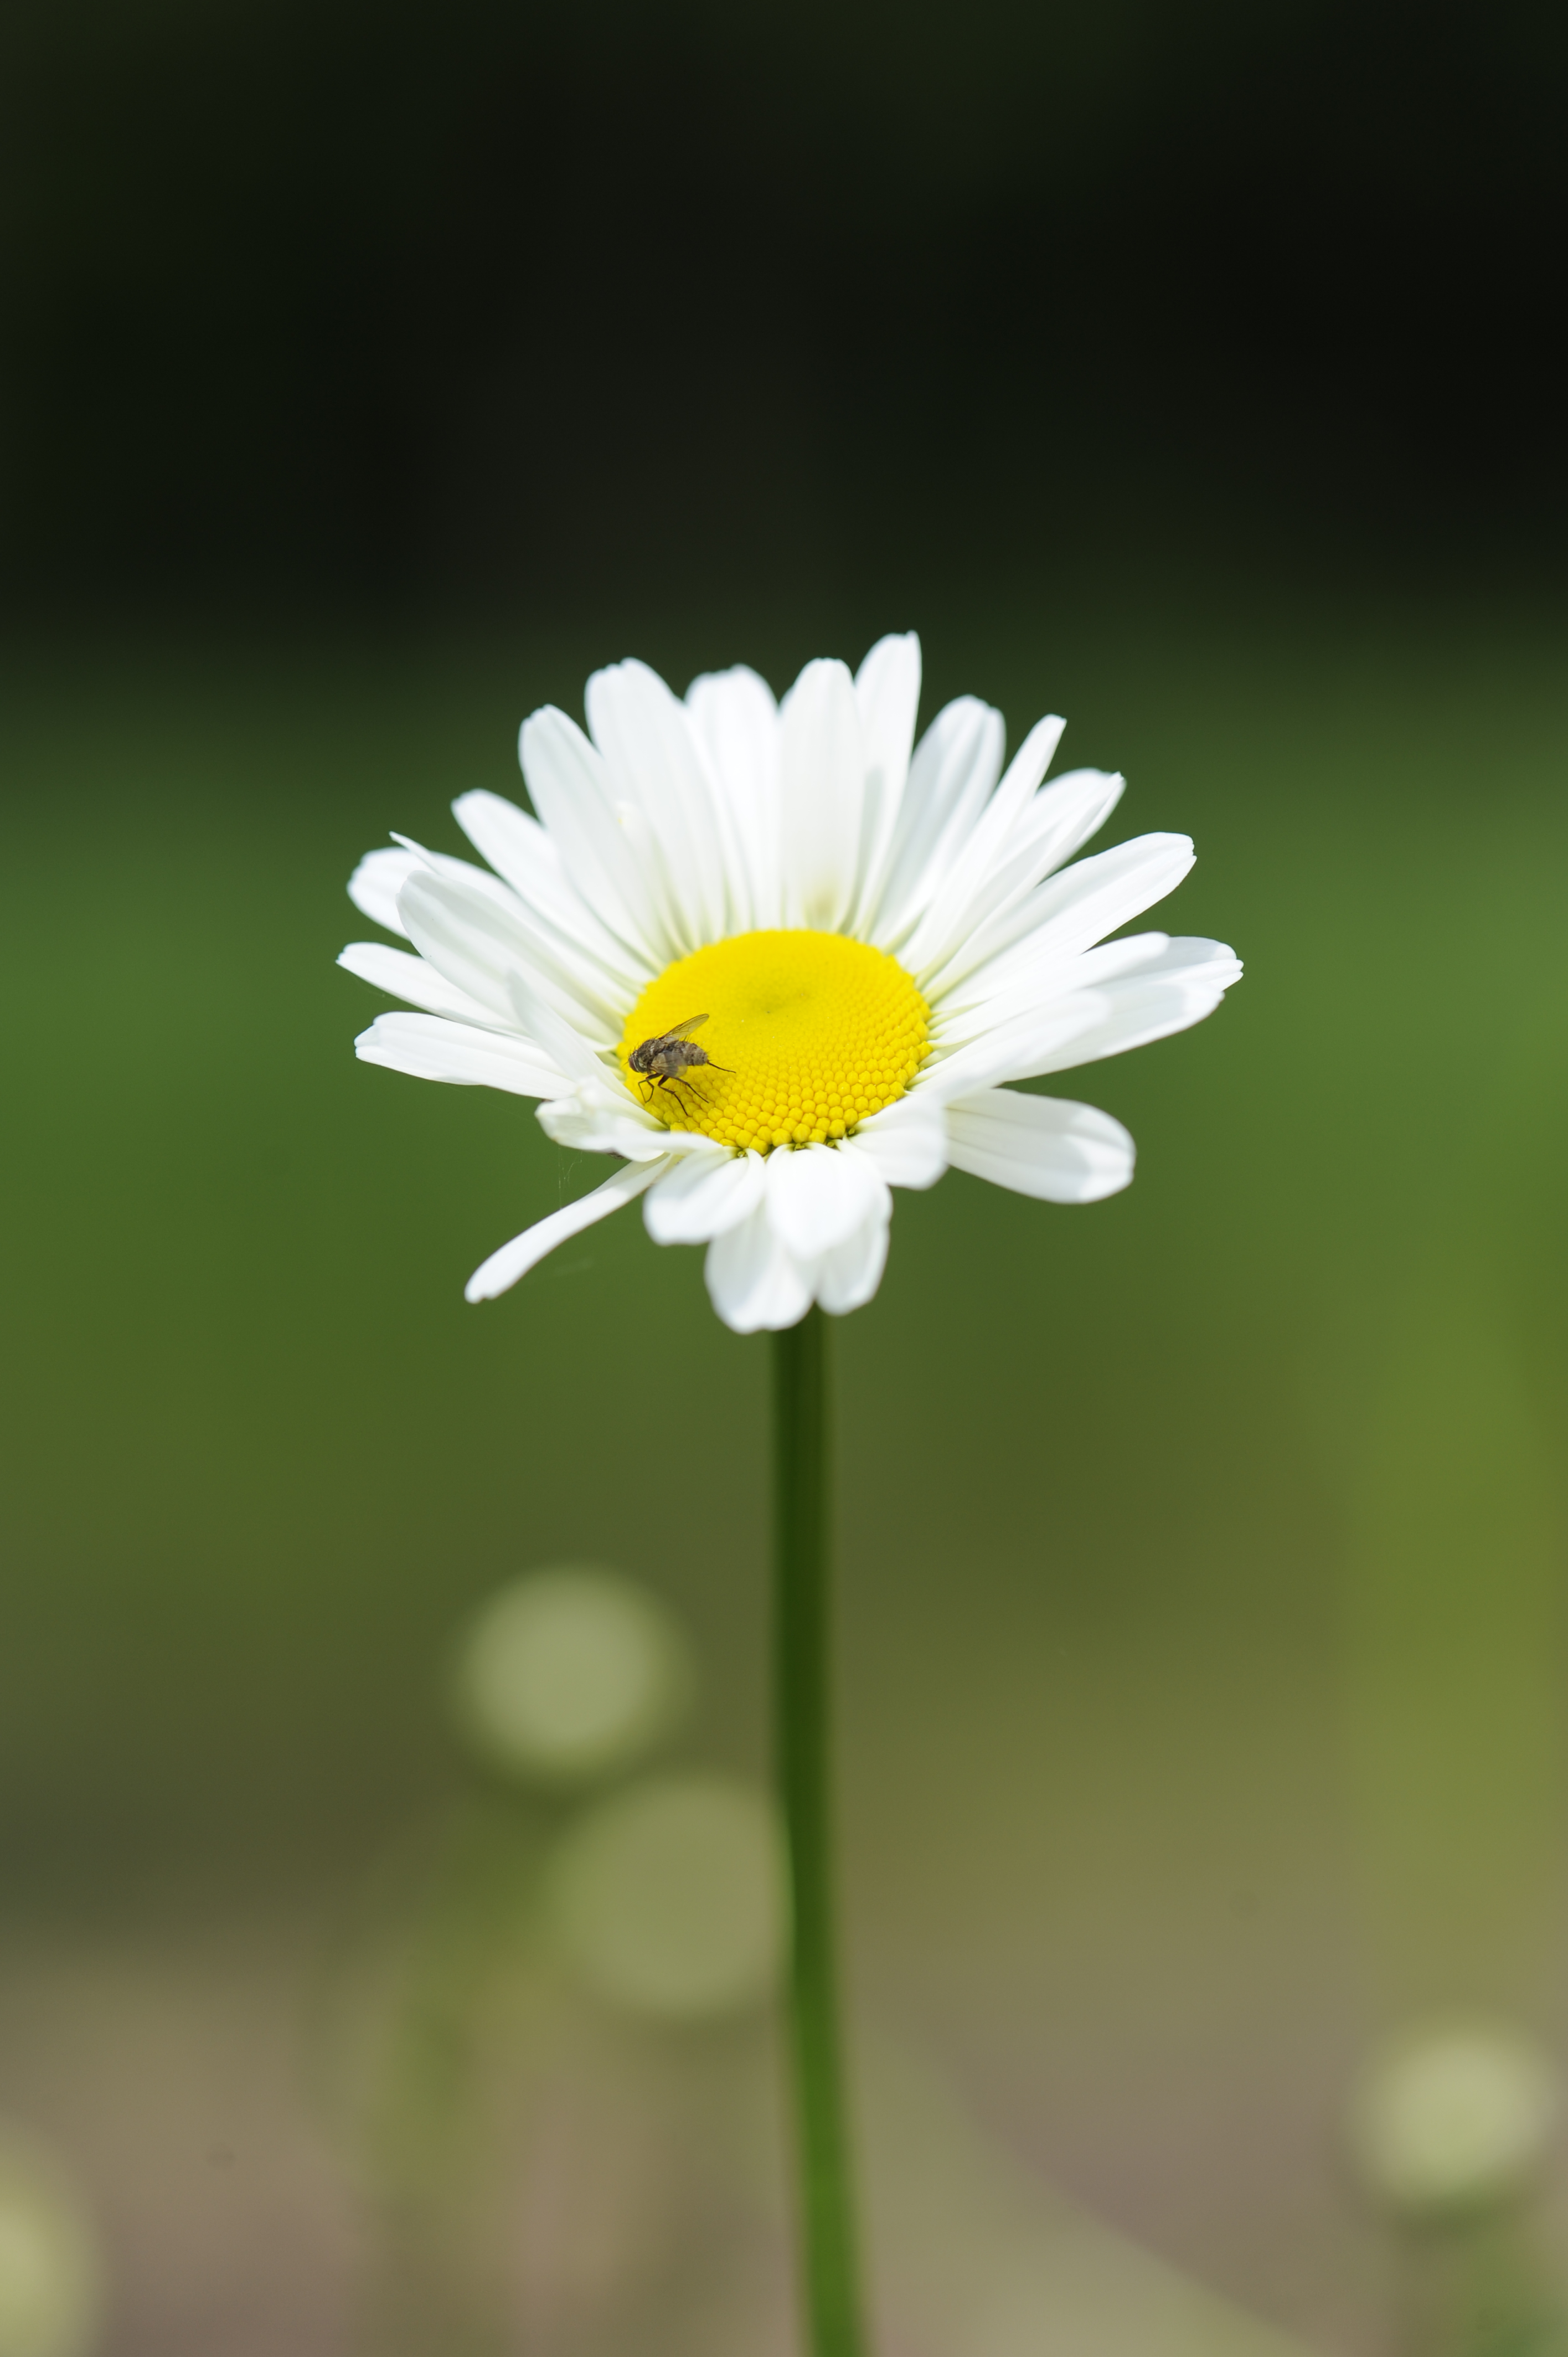
flower, daisy, oxeye daisy, flora, plant, close up, macro photography, daisy family, chamaemelum nobile, wildflower, petal, flowering plant, plant stem, spring, computer wallpaper, marguerite daisy, grass, sky, pollen